Mughal Empire

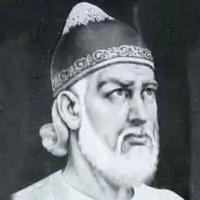
Ghulam Hamdani Mushafi, the poet first believed to have coined the name ""Urdu"" around 1780 AD for a language that went by a multiplicity of names before his time.

The Mughals adopted and standardised the rupee ("rupiya", or silver) and dam (copper) currencies introduced by Sur Emperor Sher Shah Suri during his brief rule. The Mughals minted coins with high purity, never dropping below 96%, and without debasement until the 1720s.